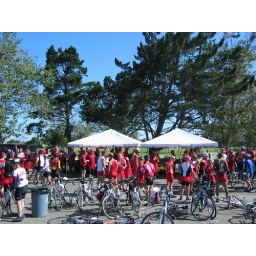
Day 5 is dress in red day. Everyone dress in red or dresses up in red.